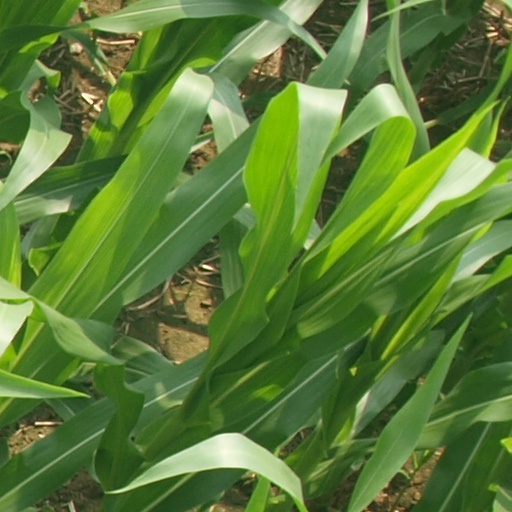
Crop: maize; corn